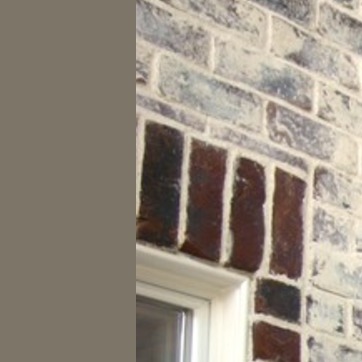
Material: brick